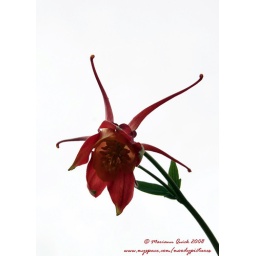
Red flower against an overcast sky